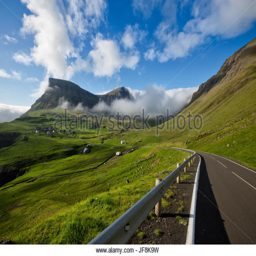
a winding road with low lying mist in the distance